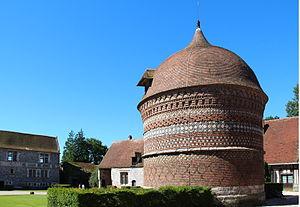
Varengeville-sur-Mer (Seine-Maritime - France), cour intérieure et colombier du manoir d'Ango (1532).
Varengeville-sur-Mer est une commune française située dans le département de la Seine-Maritime en région Normandie.